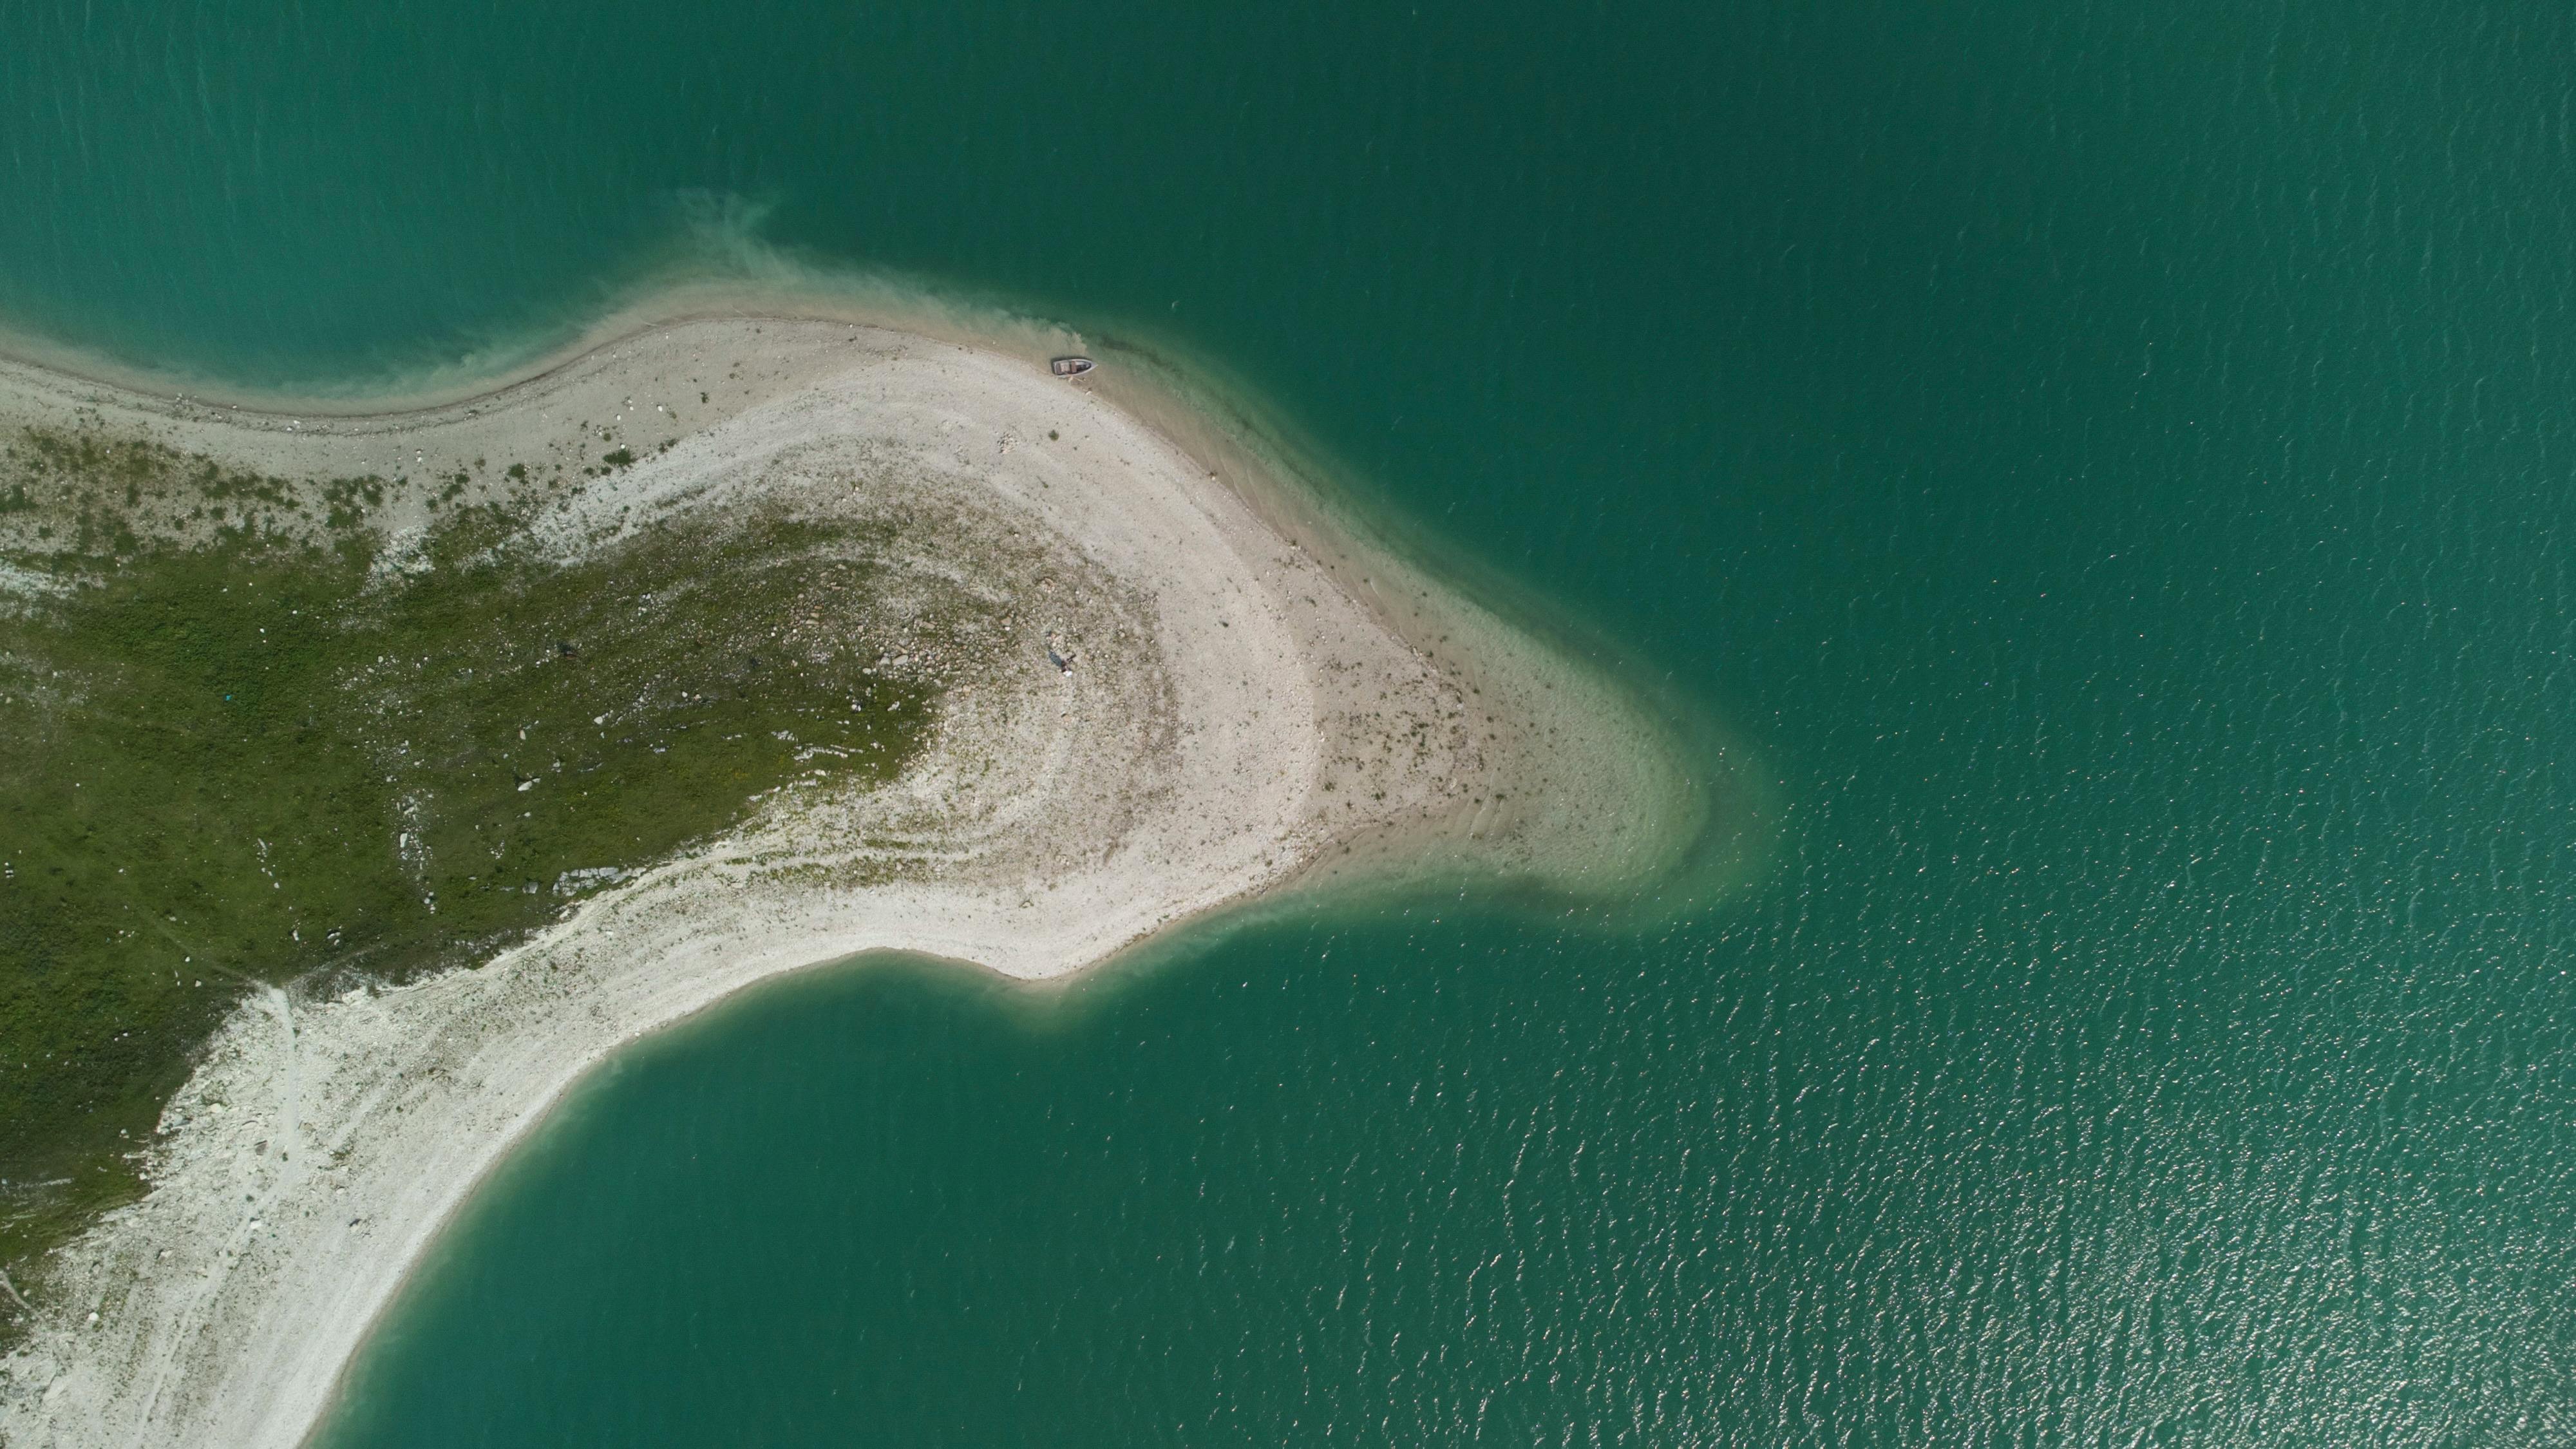
sea, water, fluid, liquid, natural landscape, coastal and oceanic landforms, wind wave, beach, landscape, island, shore, headland, spit, caribbean, coast, tropics, bird's eye view, cape, shoal, wind, wave, ocean, peninsula, bay, sound, sand, aerial photography, singing sand, estuary, rock, inlet, tide, promontory